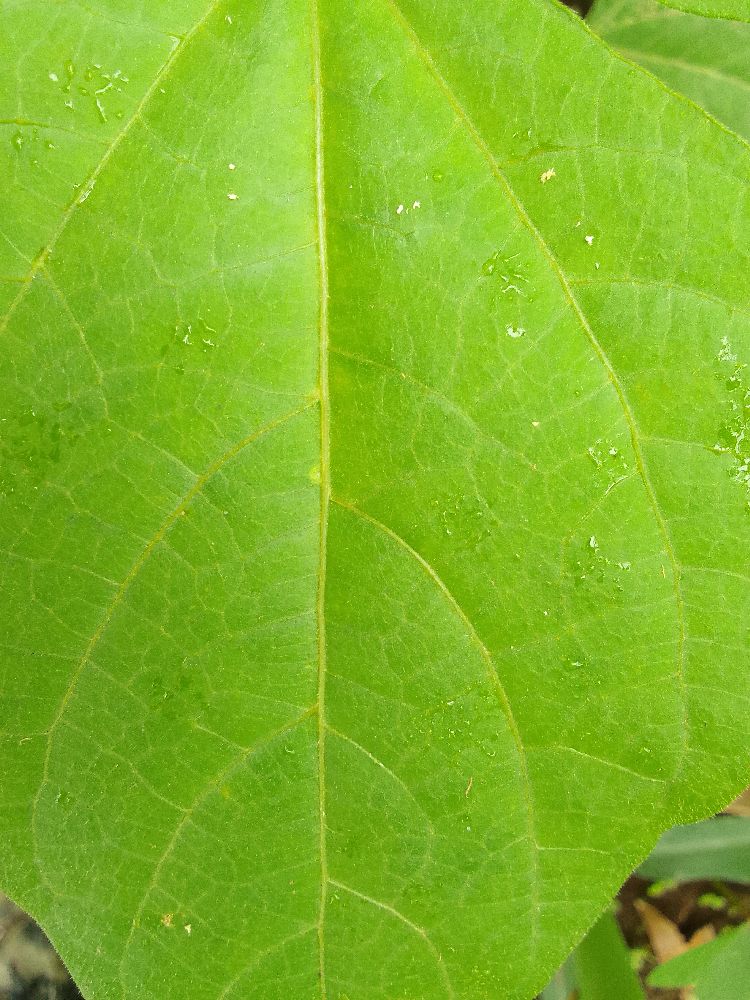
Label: healthy